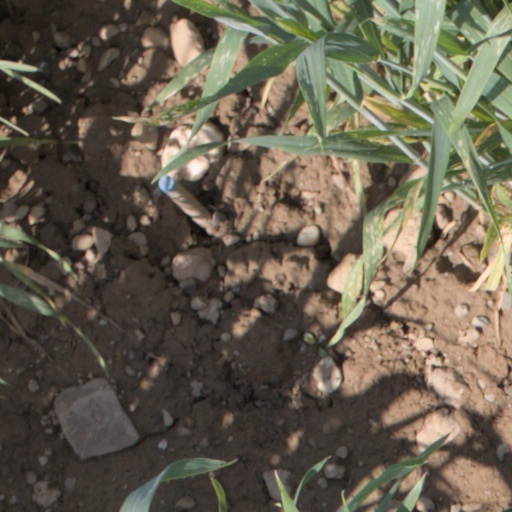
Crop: wheat